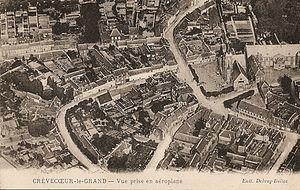
Crèvecœur-le-Grand est une commune française située dans le département de l'Oise et la région Hauts-de-France. Elle est jumelée à la ville allemande Obrigheim.